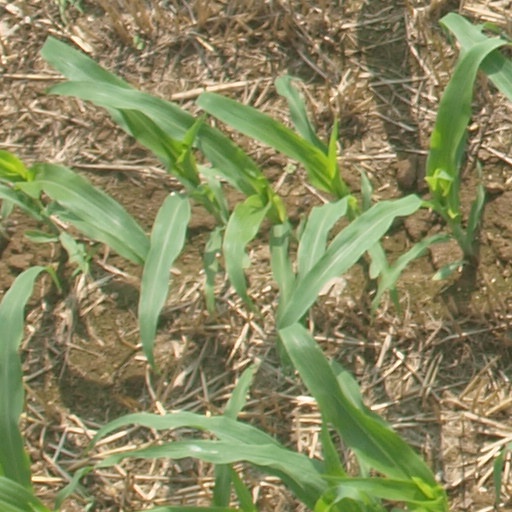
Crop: maize; corn